NLF and PAVN battle tactics

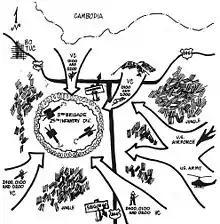
Some VC attacks were repulsed with heavy losses. A battle sketch of a 4-pronged VC attack against the US 25th Infantry Division at Soiu Cut, 1968 is shown here

The primary tactic after being surrounded was to delay until nightfall, after which breakouts would begin. Large formations were broken down into smaller units to facilitate escape and a rendezvous was pre-planned in advance. Special units were deployed to probe the encirclement, looking for weak points, and decoy units were held ready for action to occupy American forces once the breakouts began. Breakouts could be made with diversions while bodies of troops slipped away, or strength could be concentrated on a weak spot, providing enough local superiority to penetrate the American encirclement and disperse. Escaping units would link up later at designated marshaling points. Harassment and diversionary tactics also paid dividends. As noted by some airpower historians, relatively small bodies of local fighters armed with inexpensive rifles, could divert and tie down expensive and massive allocations of men, material and time deployed by more sophisticated opponents.